Rudolf Swoboda

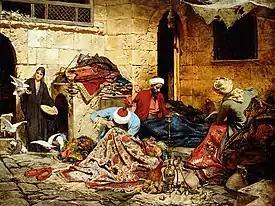
"The Carpet Menders"

He studied under his father, Eduard Swoboda, and his uncle Leopold Carl Müller, and traveled with him to Egypt in 1880. His sister was the portrait painter Josefine Swoboda, also well known for her portraits of the British royal family.